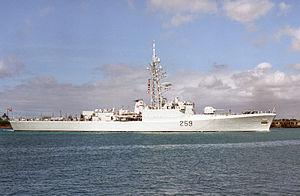
Le NCSM Terra Nova (DDE 259) est un destroyer d'escorte de la classe Restigouche, construit en 1959. Il subit deux améliorations successives : la première en 1968 pour le conformer à la classe IRE et la deuxième en 1984 à la classe DELEX. Le Terra Nova servit pendant la guerre du Golfe en 1991 et fut décommissionné le 11 juillet 1997.